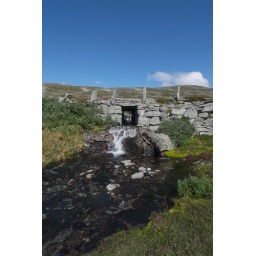
Landscape and road at &amp;quot;Gamle Strynefjellsveien&amp;quot; (the old road over the mountain at Stryn), between Videseter and Grotli at Strynefjellet, Norway.